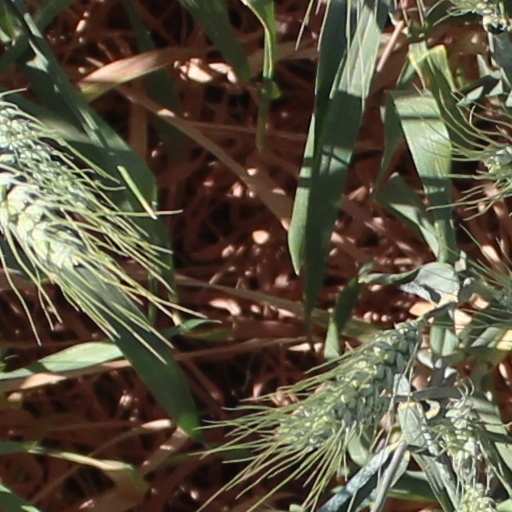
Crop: wheat